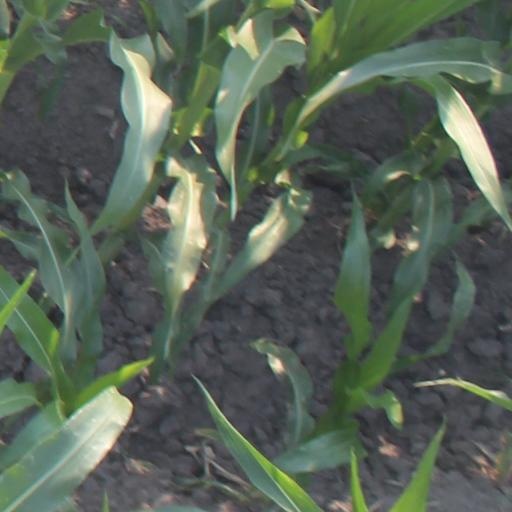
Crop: maize; corn